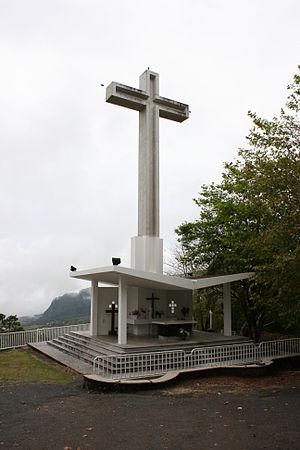
Vue de la grande croix au sommet du Piton des Songes de La Plaine-des-Palmistes, à La Réunion.
Le piton des Songes est un sommet montagneux de l'île de La Réunion, département d'outre-mer français dans le sud-ouest de l'océan Indien. Il est situé sur le territoire communal de La Plaine-des-Palmistes, dans les Hauts de La Réunion. Il s'agit d'un lieu de pèlerinage catholique accueillant chaque année, le 14 septembre, une foule célébrant la fête de la Croix glorieuse. En 2008, par exemple, quelque 7 000 fidèles font le déplacement, surtout des personnes âgées et quelques familles avec leurs enfants.